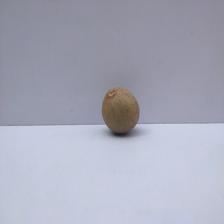
Size: Small